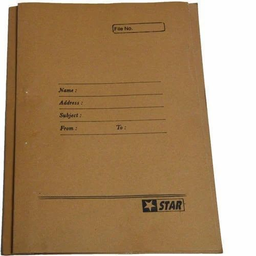
Label: paper